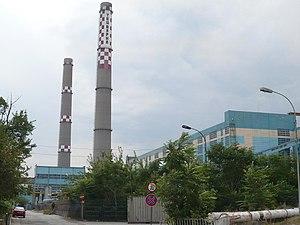
Le secteur de l'énergie en Bulgarie, comme celui de presque tous les pays européens, est dominé par l'utilisation de combustibles fossiles importés.